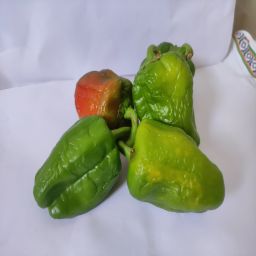
Crop: Bell Pepper
Quality: Ripe